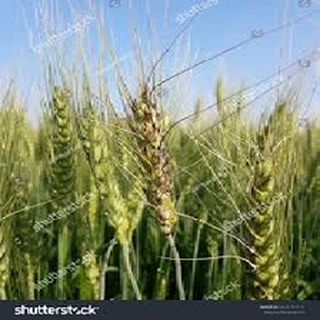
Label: wheat_smut